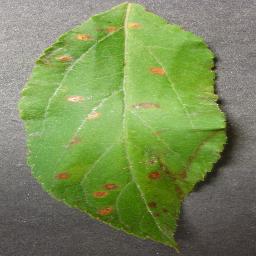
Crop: apple
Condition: cedar_rust